Josephus Stevenot

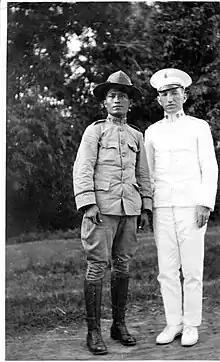
Lt. Miguél Aguinaldo (Left) and Maj. Josephus Stevenot (Right) on the road to Cavite, 1917

Josephus Hamilton Stevenot (December 23, 1888 – June 8, 1943) was an American entrepreneur and U.S. Army officer in the Philippines with many accomplishments, but today mostly remembered in the Boy Scouts of the Philippines as a co-founder.